New York State Route 32

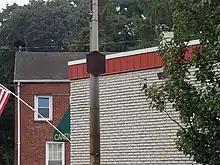
Rusted 1930s state route shield just east of the I-587 and NY 28 intersection

Over the next , the road trends easterly until NY 213 joins it from the east right before the bridge over the Wallkill. Now concurrent, 32 and 213 bend away from the Thruway and pass through the hamlet of Tillson and then descend to cross Rondout Creek at the former village of Rosendale. Just after the crossing, at the Stewart's, NY 213 leaves to the west along the creek, ending a concurrency.